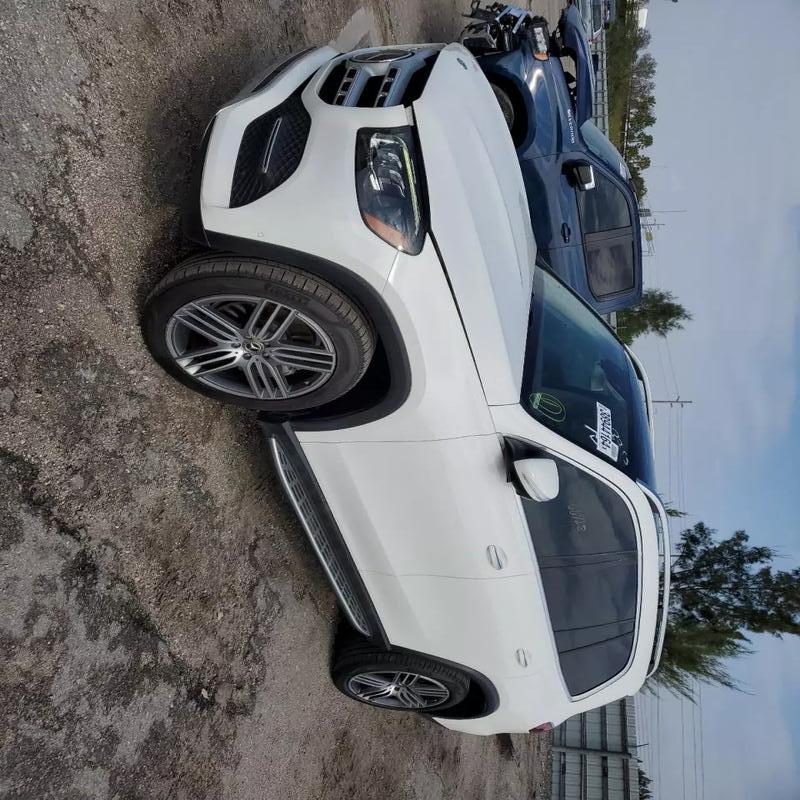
Aucun dommage détecté.
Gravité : aucun